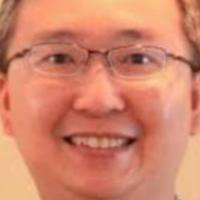
Age group: age 41-55